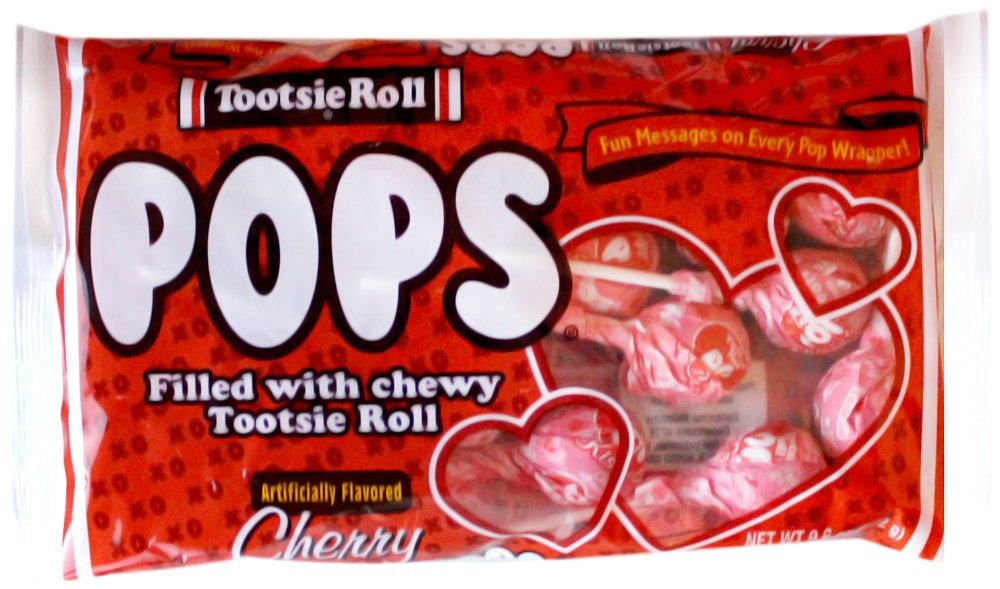
Item Name: Tootsie Roll Cherry Flavored Pop with Fun message on Every Pop Wrapper (1 9.6oz) bag
Bullet Point 1: Cherry Flavored Lollipop: This popsicle has a sweet cherry flavor that kids love.
Bullet Point 2: Fun Message Wrappers: Each cherry pop has a fun message printed on the wrapper for extra fun.
Bullet Point 3: 9.6 Ounce Bag: This bag contains 9.6 ounces of cherry popsicles, perfect for sharing.
Bullet Point 4: Occasions: These cherry popsicles make great gifts for birthdays, holidays, or any special occasion.
Bullet Point 5: Single Pop Serving: Each cherry pop contains just one serving, so it's easy to control portion sizes.
Value: 9.6
Unit: Ounce

Price: 12.9